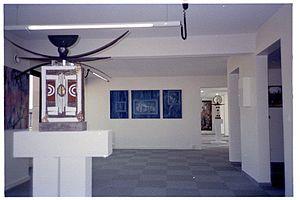
Exposition de peinture Art et Rêve avec Roger Zanoni, J.M.Sordello (photographies), et Stan (sculptures).
Roger Zanoni, né à Thionville en 1942, artiste contemporain français, vit à Cannes où il réalise son œuvre. Issu du métier du cinéma, il se consacre à la peinture ainsi qu’à des recherches fondamentales sur les thèmes de la perception et du rêve. Naissent des œuvres oniriques et surréalistes, des installations, avec la complicité de photographes sur des thèmes mythologiques, ainsi que plusieurs jeux de tarot aux lignes traditionnelles et contemporaines, édités dans The Encyclopedia of Tarot de Stuart R. Kaplan. ; Ses créations sont exposées dans de nombreux musées et espaces contemporains, en France et dans d'autres pays. Il a reçu le Prix Artoteque en 2007, à Londres.